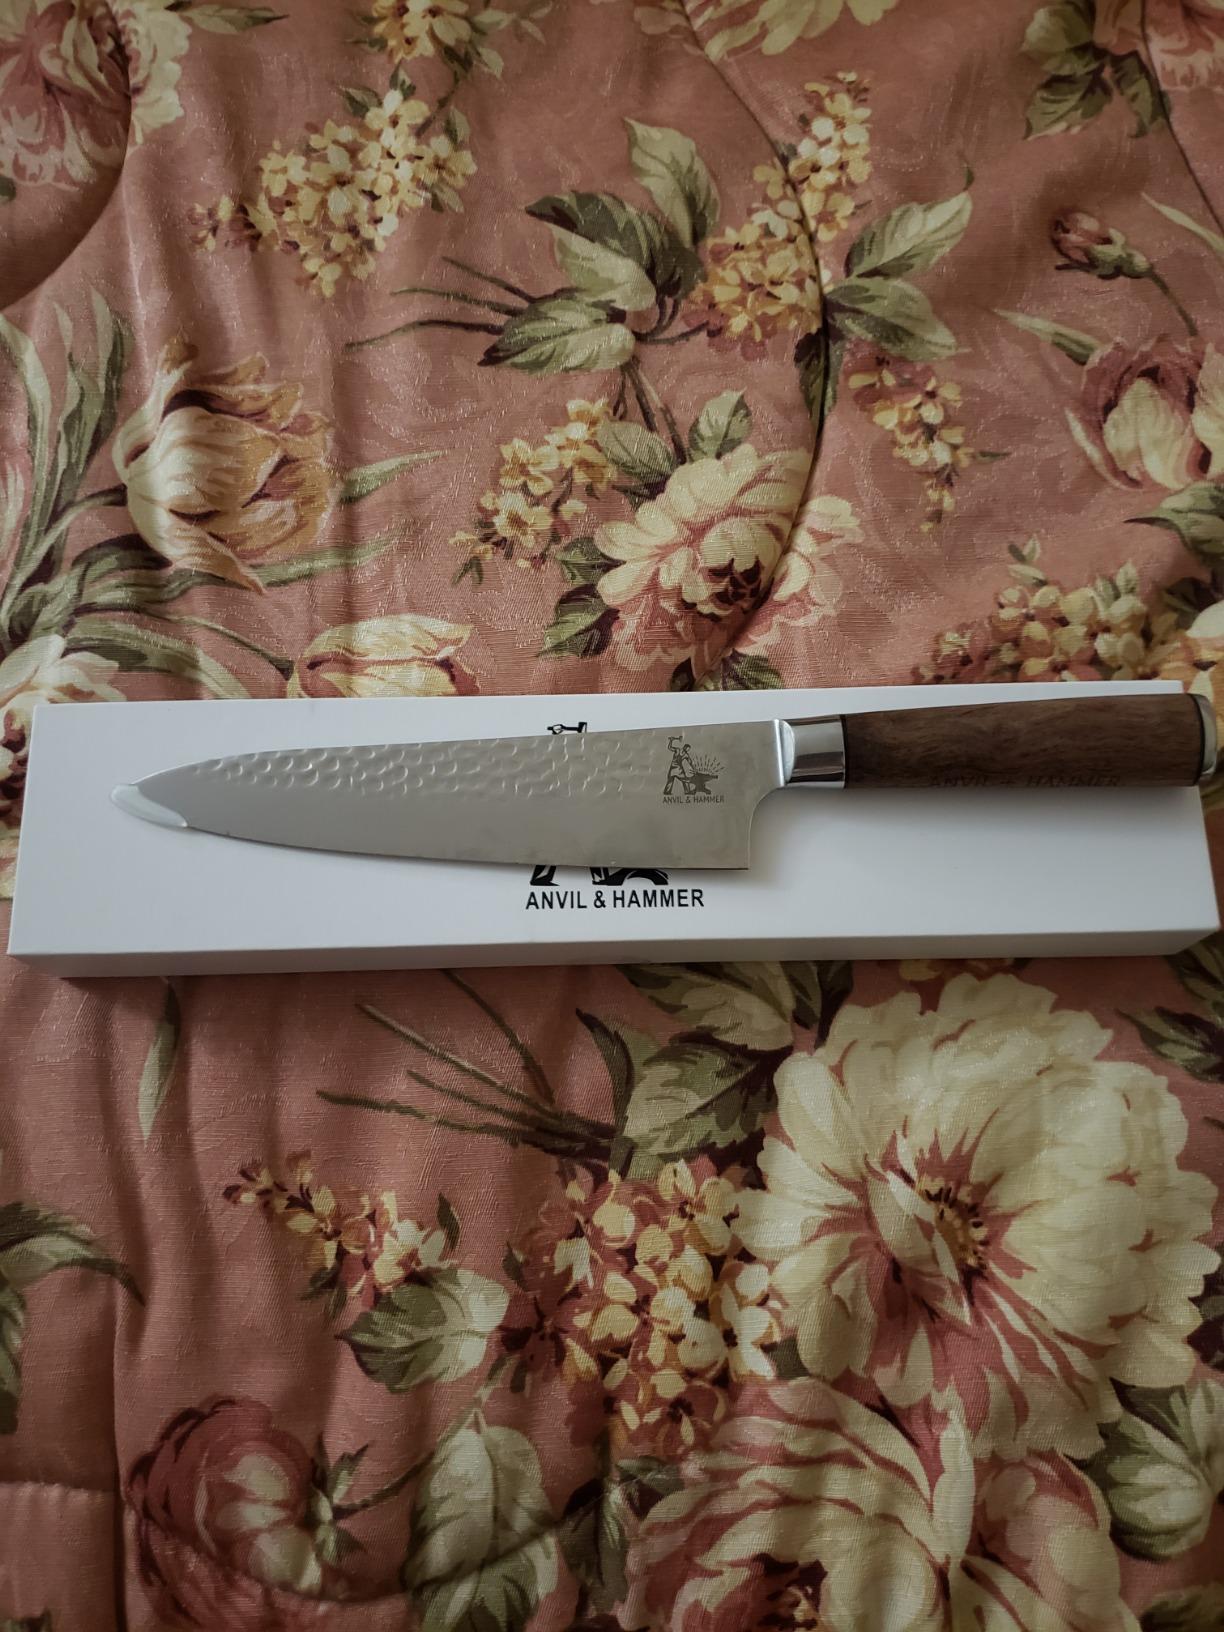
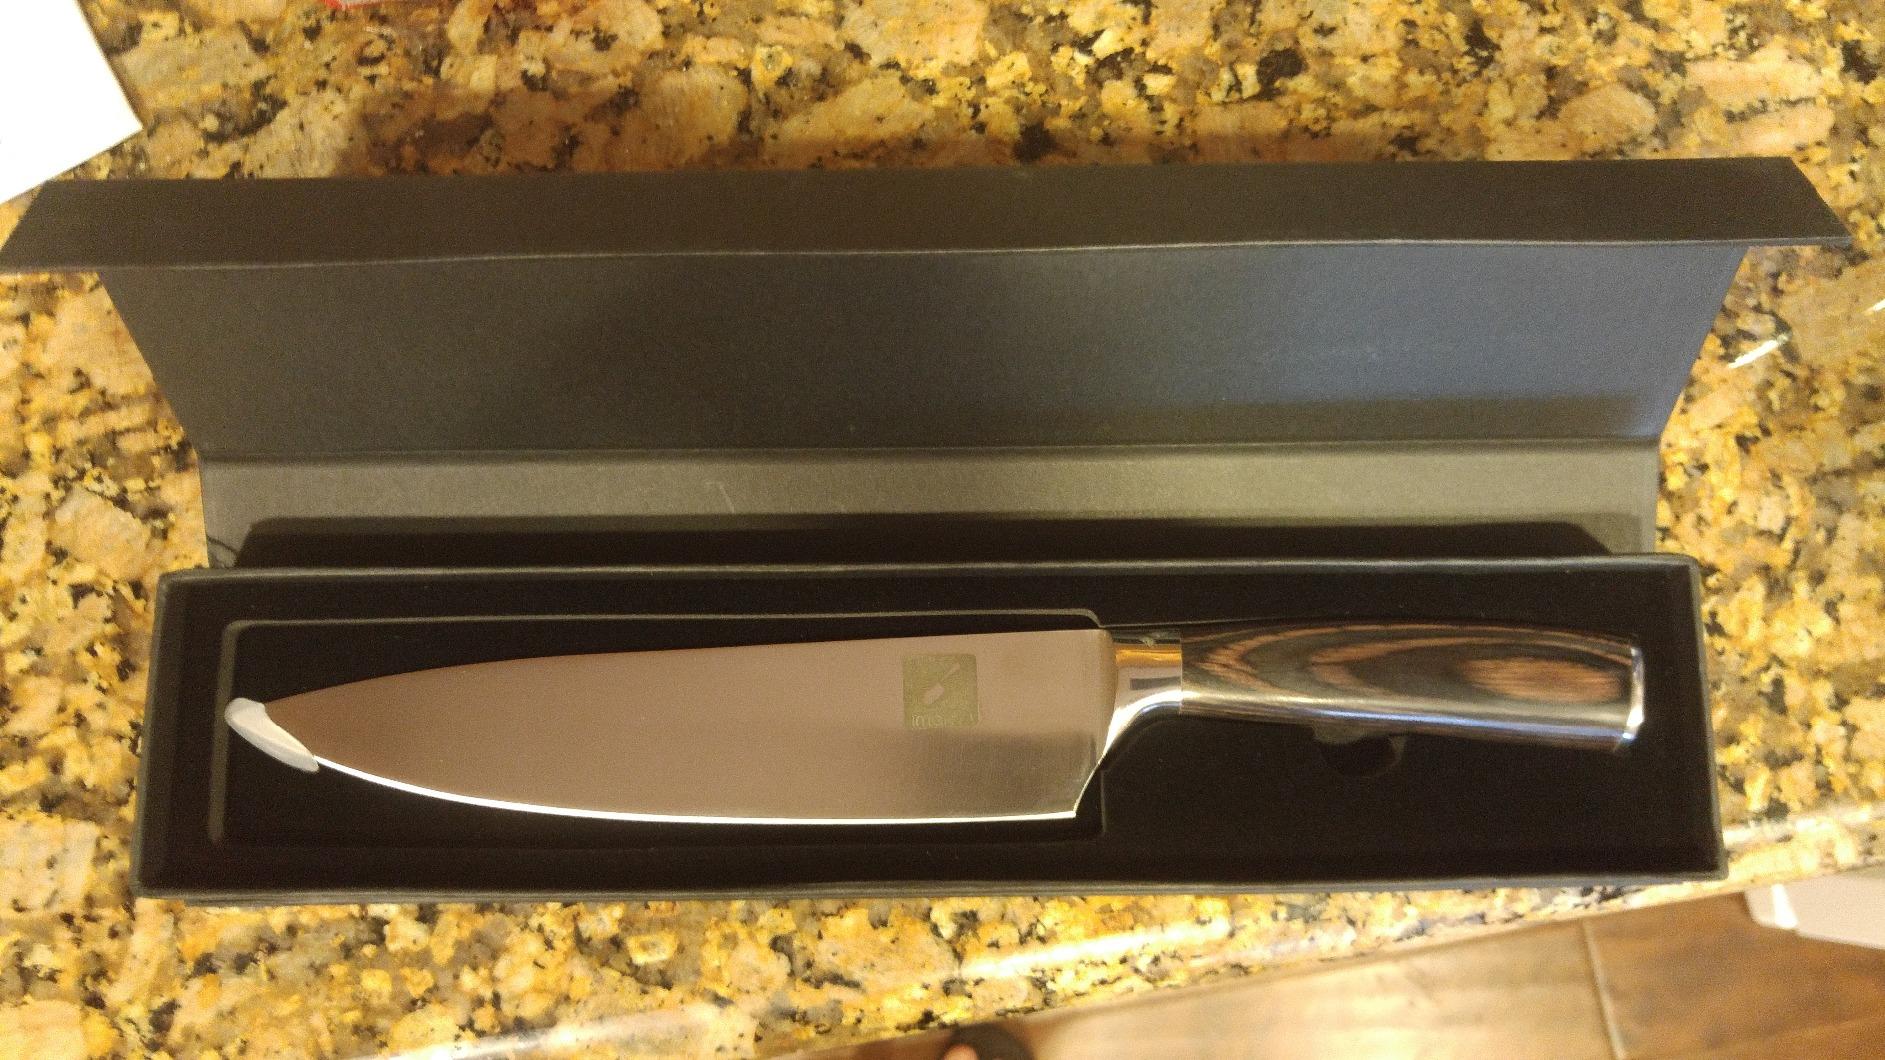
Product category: items_knife
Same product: no